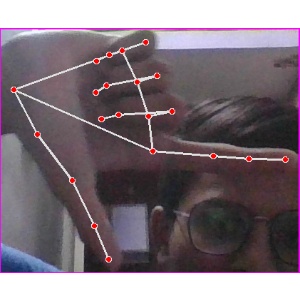
अक्षर: ख